Renée Felice Smith

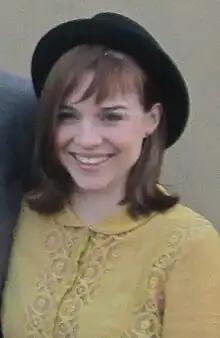
Smith in 2012

Renée Felice Smith (born January 16, 1985) is an American actress, director, and producer best known for her lead role as Nell Jones on the CBS military action drama series "" (2010–19). Smith made her first appearance during its season and remained a series regular until its season, but returned for a guest appearance in the series finale. She is also known for her role as Missy in the psychological drama film "Detachment" (2011).